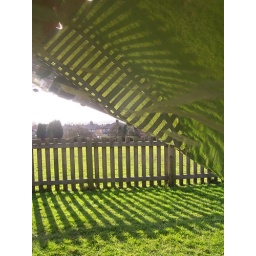
Reflection of the grass and fence in the underside of a children's slide